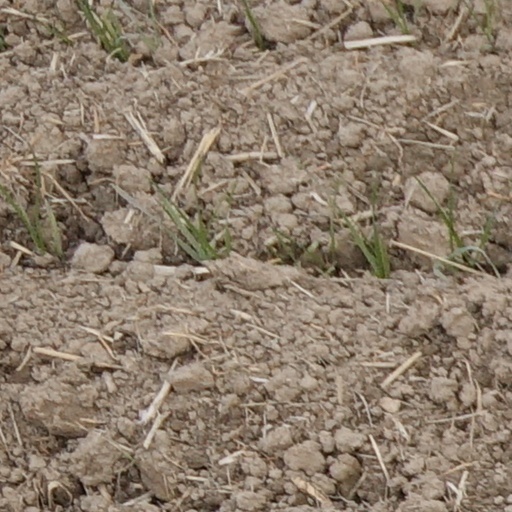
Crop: wheat